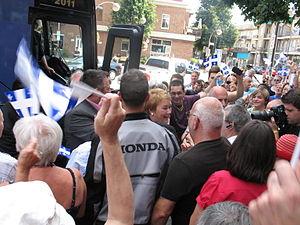
Pauline Marois participe à un événement partisan dans le quartier Limoilou de Québec à la veille de l'élection générale québécoise de 2012.